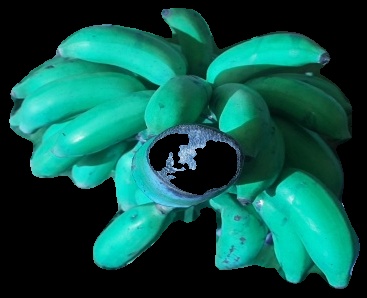
Variety: elakki-bale
Grade: grade3